Tōkai-Gakuen-mae Station

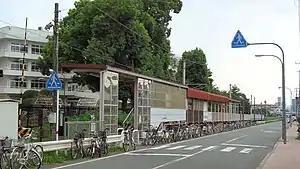
Tōkai-Gakuen-mae Station in 2006

is a passenger railway station located in the Higashi-ku ward of the city of Kumamoto, Kumamoto Prefecture, Japan. It is operated by JR Kyushu.